History of rugby union in Scotland

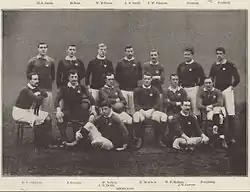
The Scotland team of 1896.

In 1897 land was purchased by the SFU at Inverleith, Edinburgh. Thus the SFU became the first of the Home Unions to own its own ground. The first visitors were Ireland, on 18 February 1899 (Scotland 3 Ireland 9).